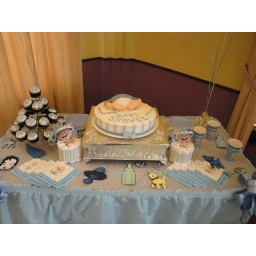
The cake table decorated by event planner.